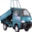
Label: truck